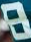
Number: 8